Xenos vesparum

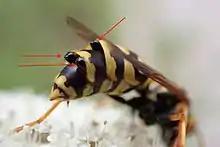
"Polistes sp." parasitized by three "Xenos vesparum" parasites

The second and third larval stages grow extensively, but slowly, possibly to avoid ill effects to the host, whose survival is paramount to the parasite's survival. During these life stages, "X. vesparum" are able to passively and actively avoid the host's immune system. The exact mechanism for this is unknown, but it is possible that the parasite's surface has chemical properties that allow it to remain concealed from the host immune system, and the ability to moult without ecdysis is likely a method to retain this protection and is a preadaptation for its endoparasitic lifestyle.